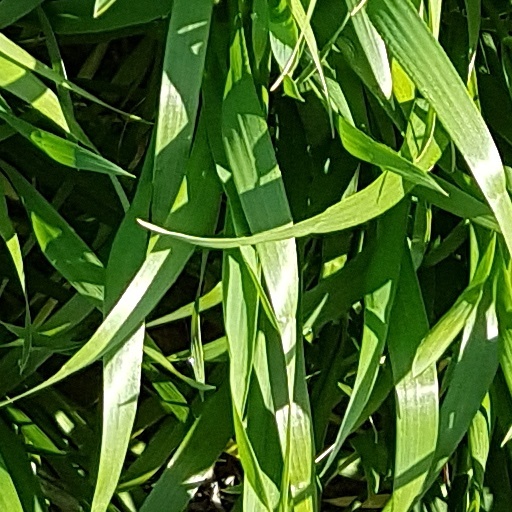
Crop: wheat